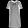
Label: Dress